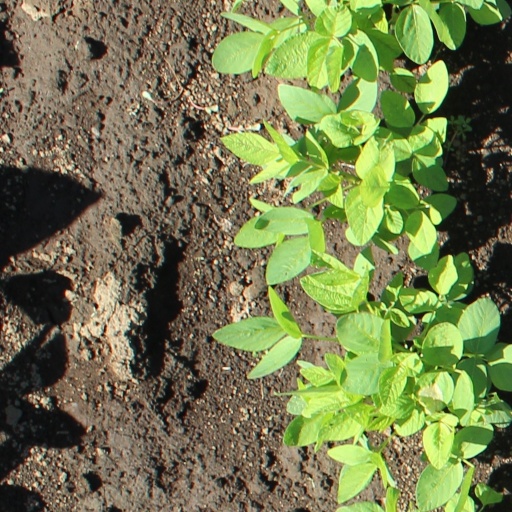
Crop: soybean